Niš Committee

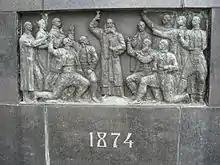
Monument to the liberators of Niš - detail (one side) depicting the establishment of the committee.

On February 24, 1874, the "Serbian Liberation Committee for the Sanjak of Niš", known simply as the "Niš Committee", was founded and organized by Kole Rašić, Todor Milovanović, Dimitrije Đorđević, Milan Novičić, Tasko Tasa Uzunović, Đorđe Pop-Manić, Mihajlo Božidarac, and Todor Stanković. They gathered at Božidarac's house, and Orthodox priest Petar Ikonomović swore Oath on the Christian cross and Gospel, reminiscent of the Orašac Assembly (1804). Rašić was declared "vojvoda".